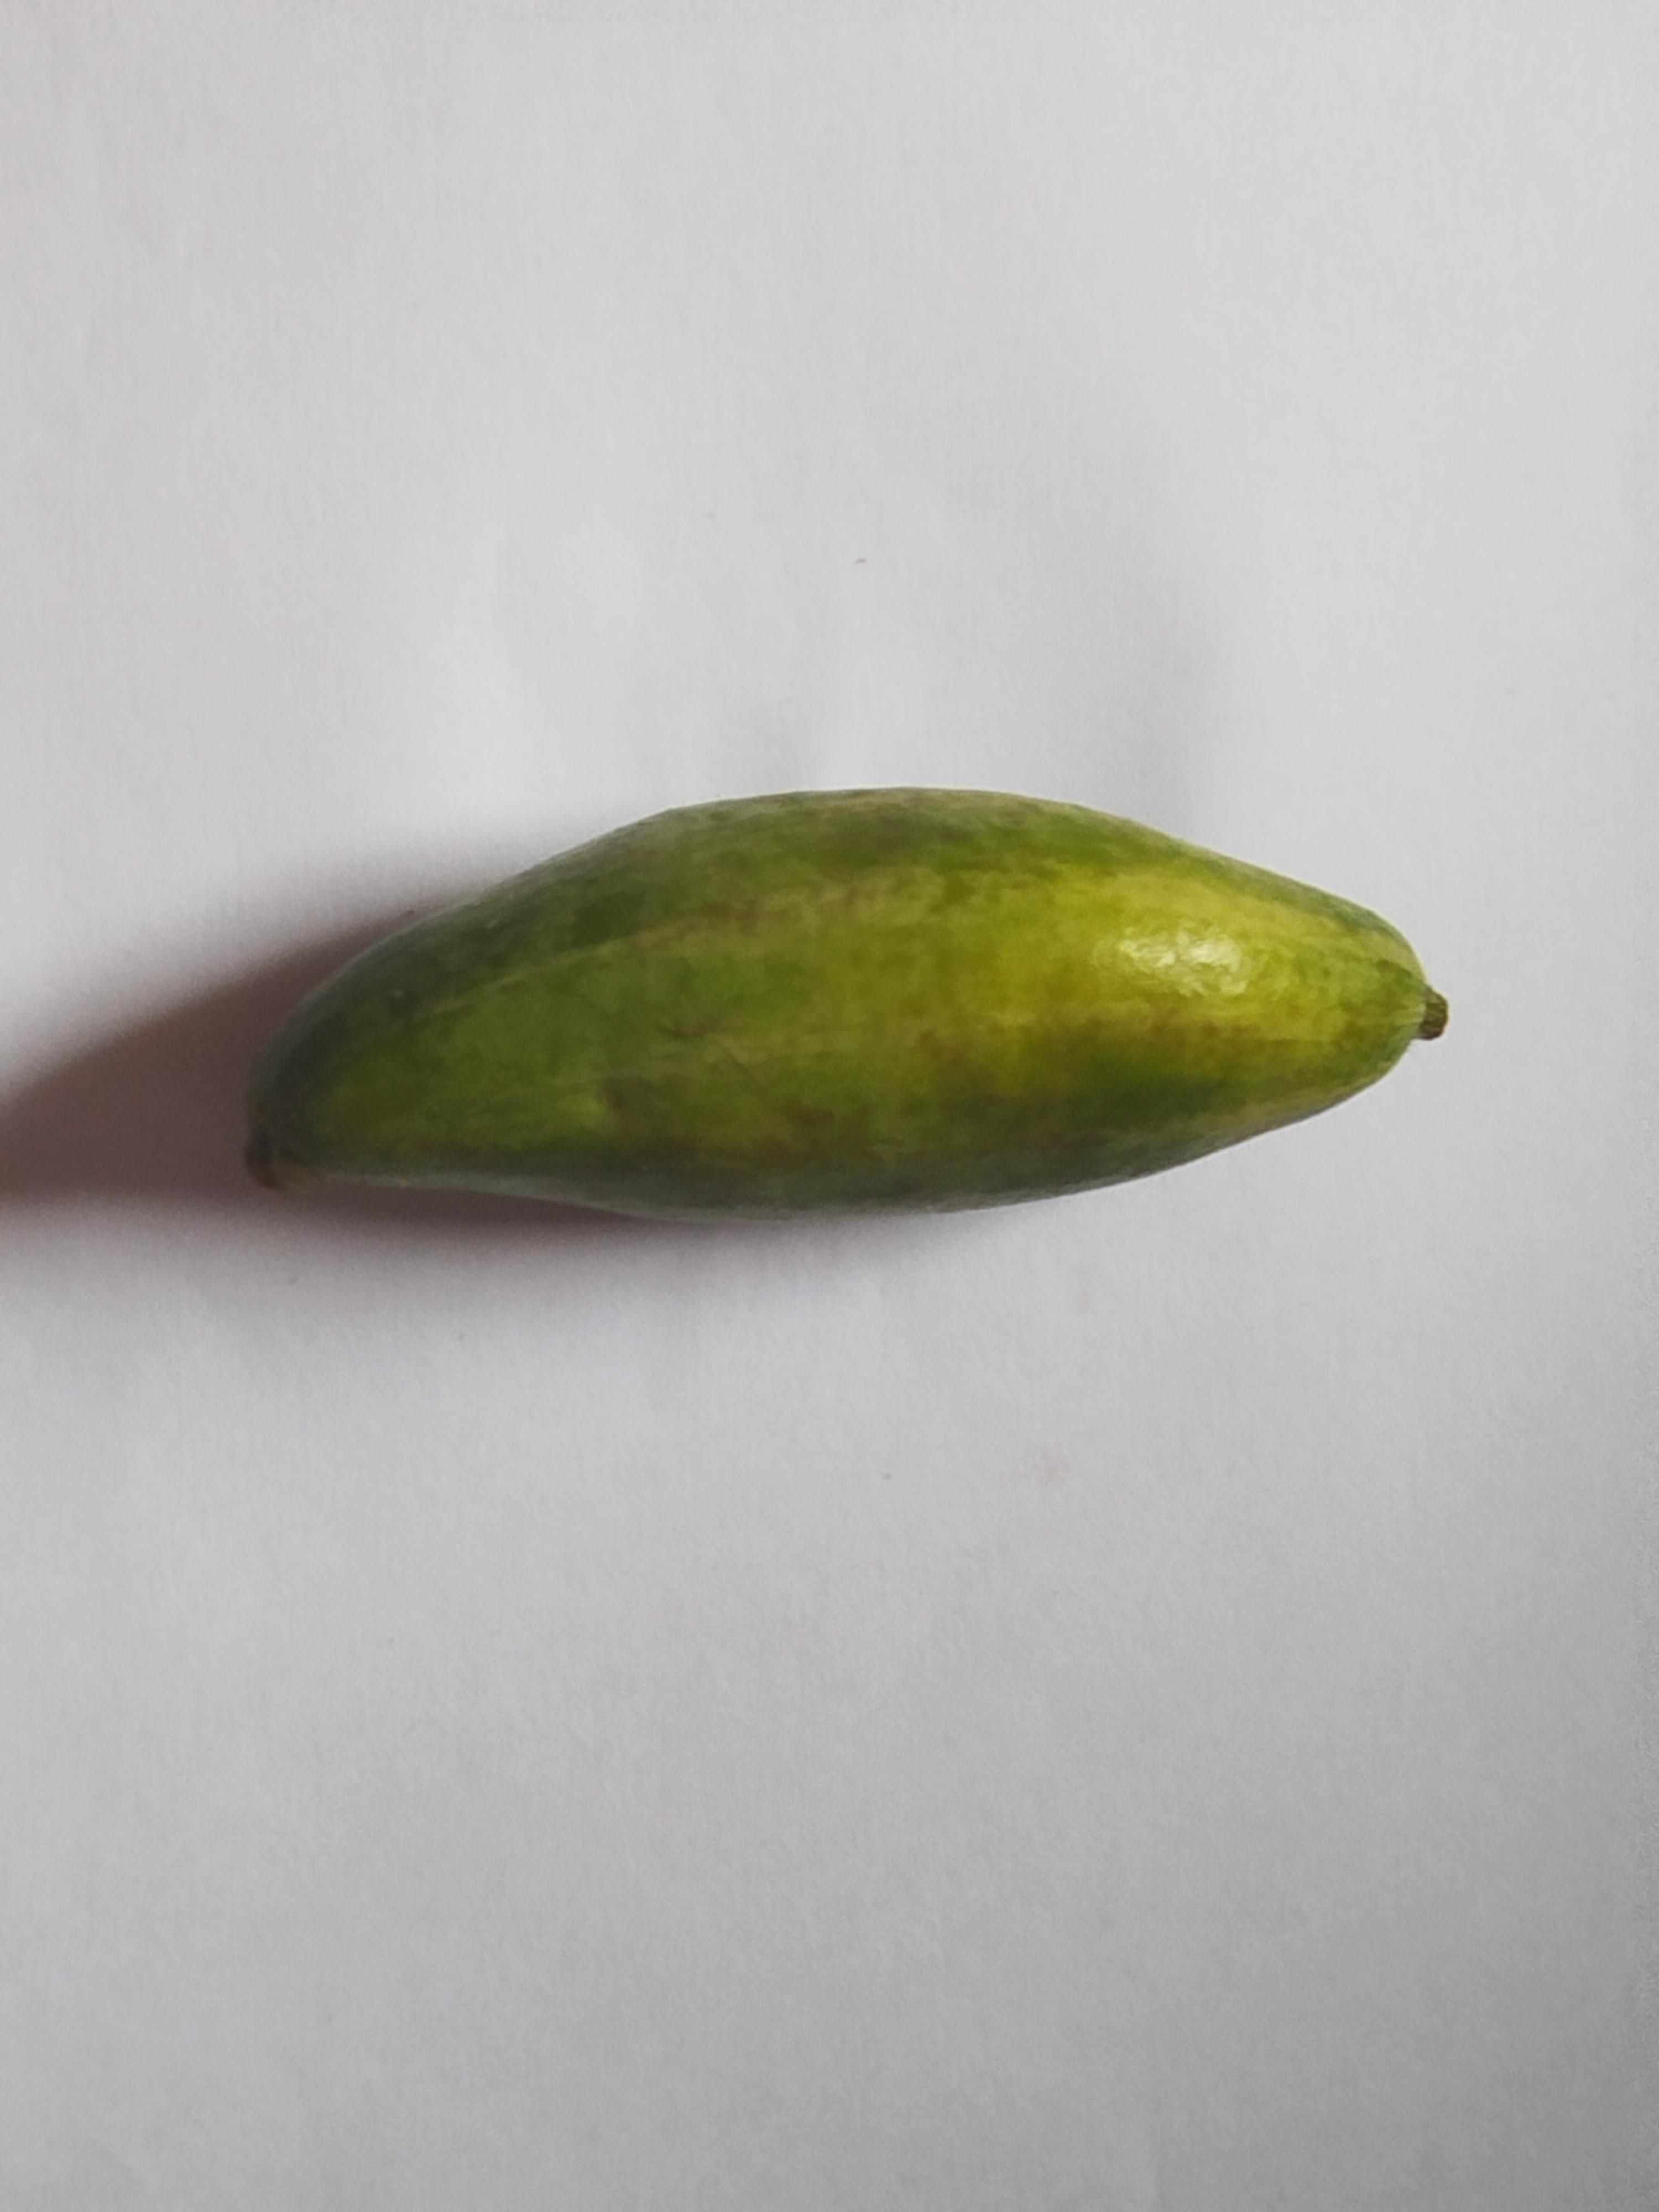
Label: Pointed gourd